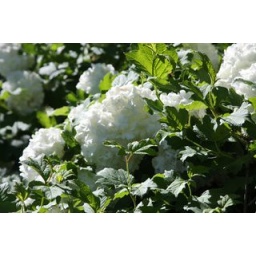
Just another lovely tree outside my bathroom window. I just love our home... especially in full bloom.